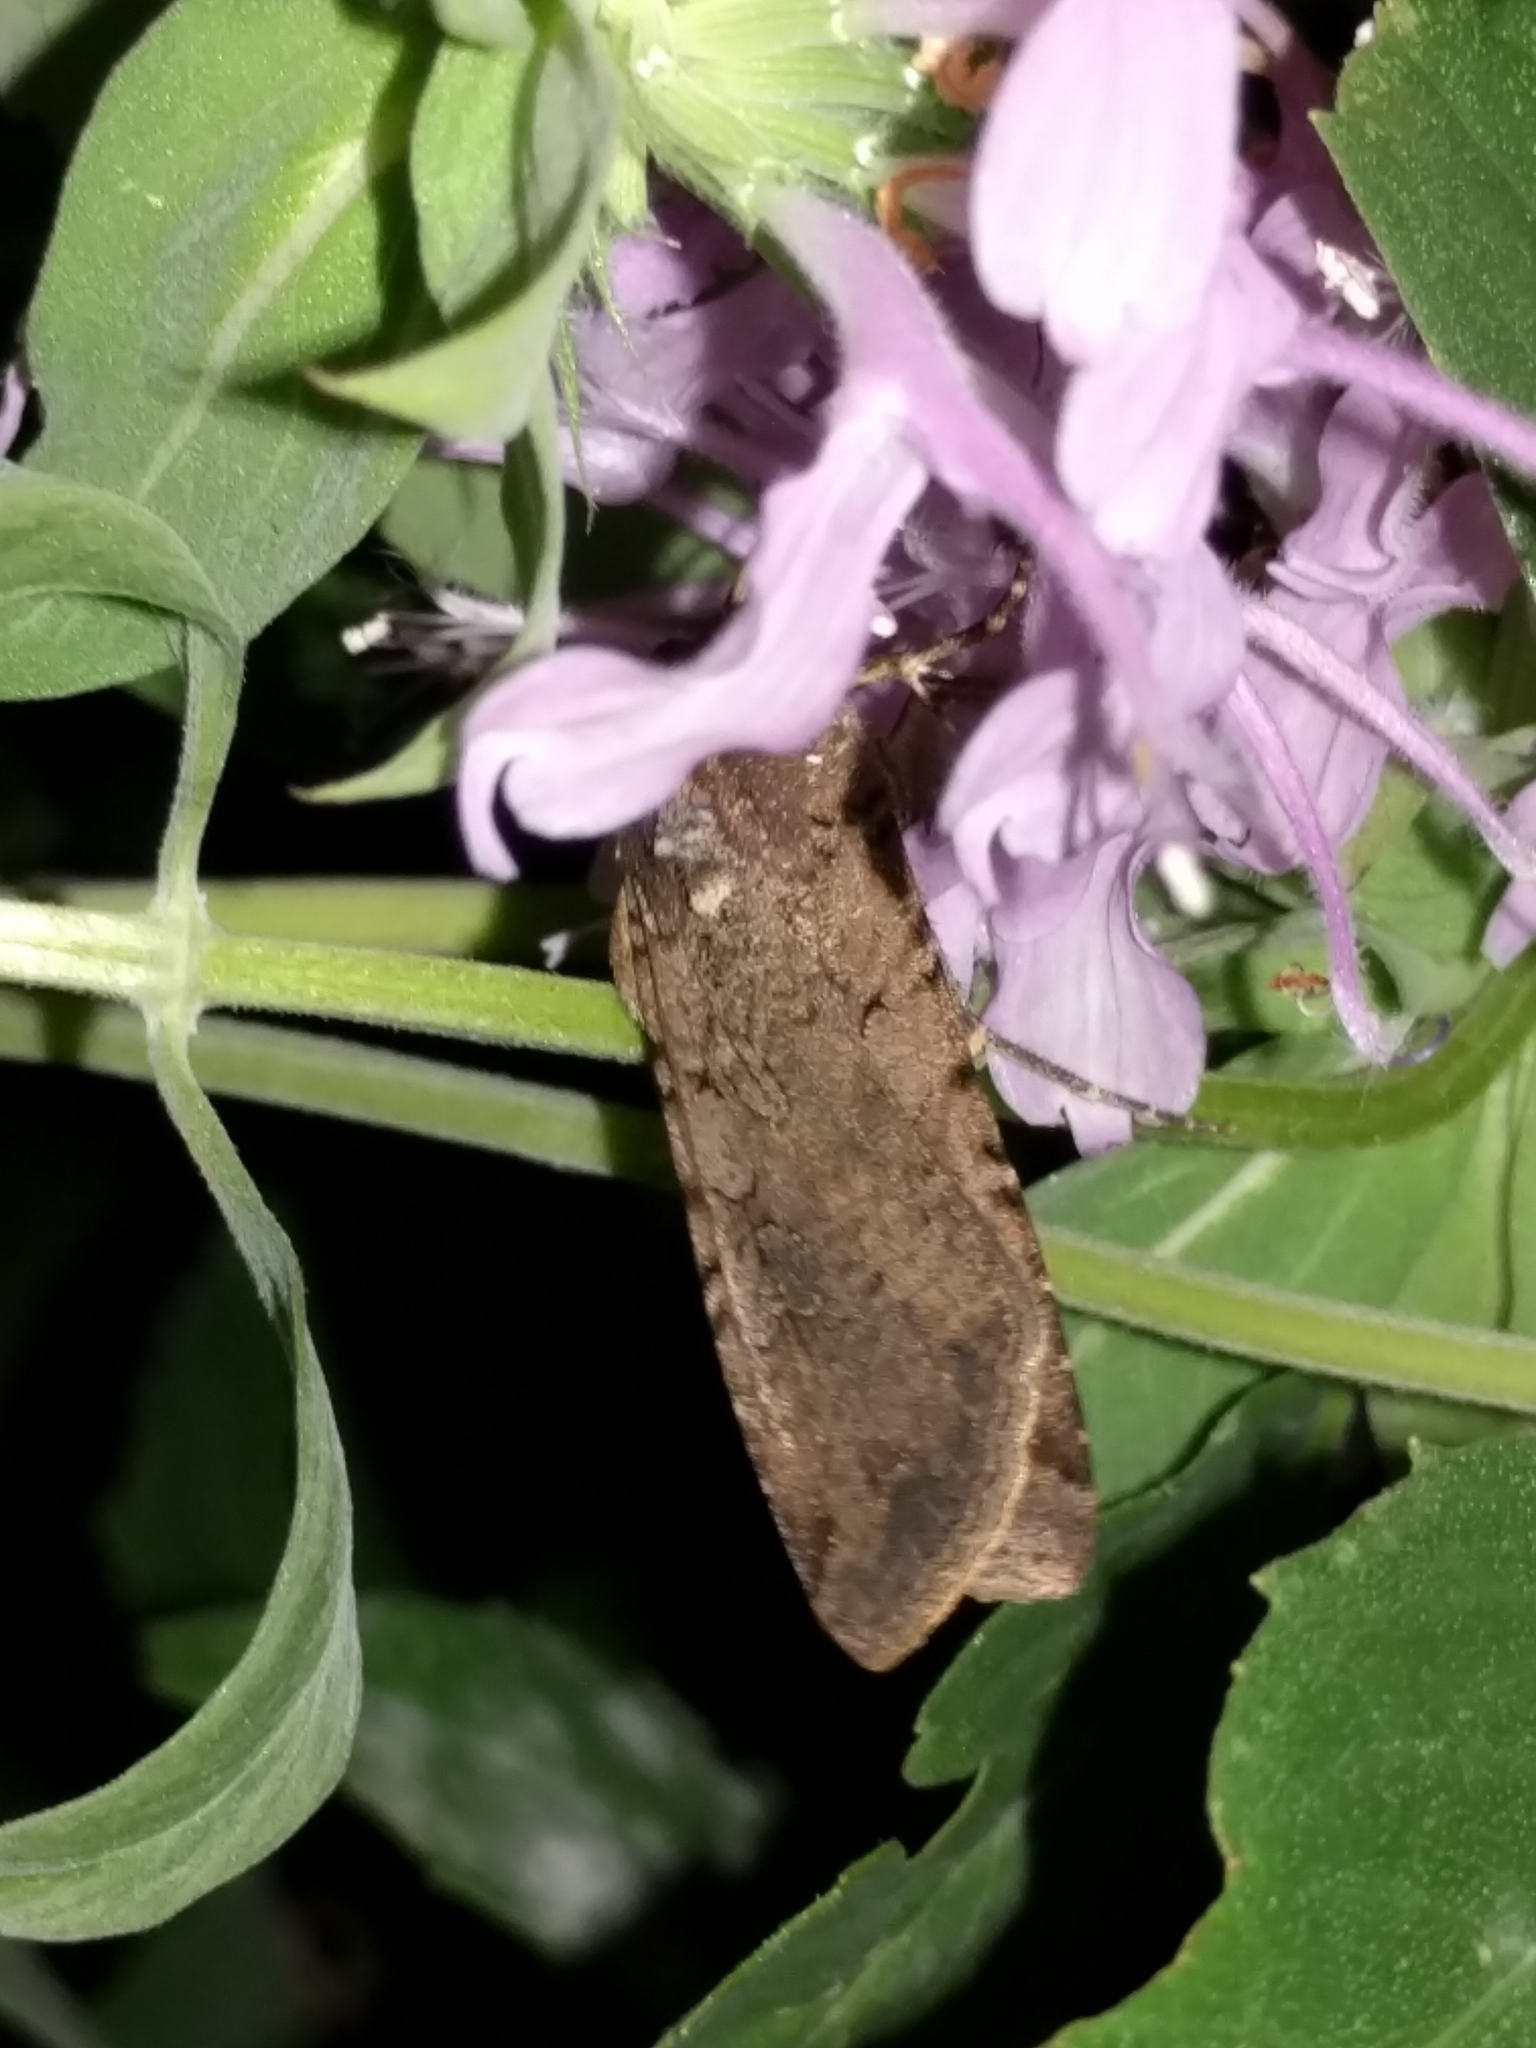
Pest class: cutworms